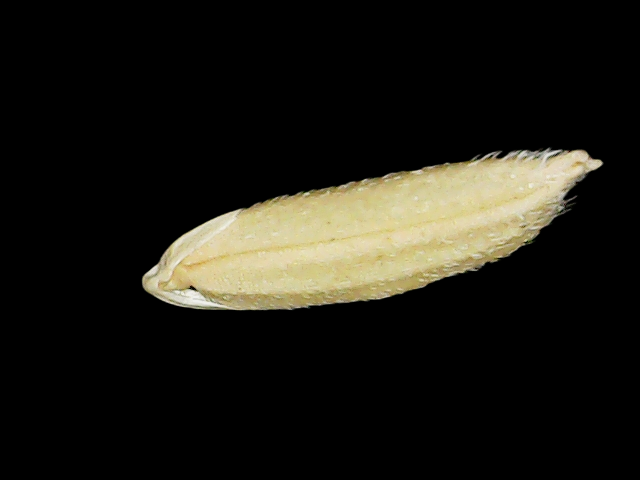
Rice variety: Binadhan26